Shriya Pilgaonkar

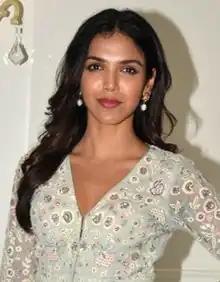
Pilgaonkar in 2018

Pilgaonkar had four web releases in 2022. She first played Advocate Kashaf in "Guilty Minds", alongside Varun Mitra, which won her critical acclaim. Saibal Chatterjee of "NDTV" stated, "Shriya Pilgaonkar is mesmerising as the honest-to-a-fault advocate." She then appeared in the second season of "The Gone Game" and hosted the web reality show, "The Great Indian Bride". In her final role of the year, she played an investigative journalist Radha in "The Broken News". Namrata Thakker from "Rediff.com" noted, "Shriya Pilgaonkar as Radha steals the show as the fiery, righteous journalist. She has flaws despite being an ethical journalist and that makes her character more humane."